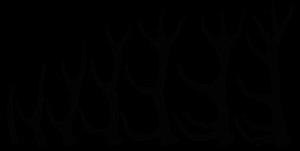
Le cerf élaphe est un grand cervidé des forêts tempérées d'Europe, d'Afrique du Nord, d'Amérique du Nord et d'Asie. Son nom est un pléonasme car « élaphe » signifie déjà « cerf » en grec.